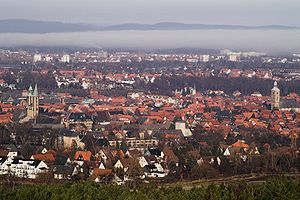
Goslar
Udsigt over Goslar
Goslar er en by i den tyske delstat Niedersachsen. Byen er administrationsby i Landkreis Goslar, og har et areal på 92,58 km² og 51.439 indbyggere. Byen er Harzens hovedby.